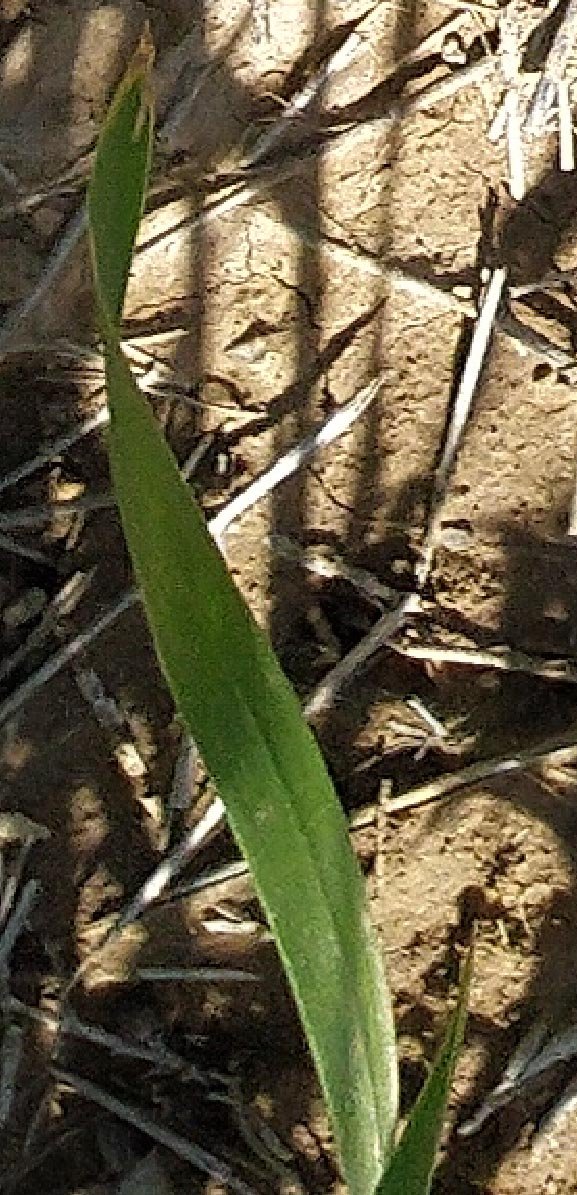
Label: Wheat___Healthy